Marie Blancour

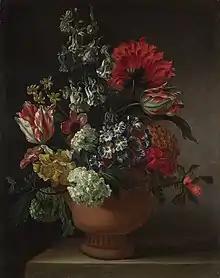
Flowers in a terracotta vase, collection National Gallery, London

She is known for only one signed work, a vase of flowers, that today is in the collection of the National Gallery, London. The art historian Sam Segal documented some notes about her work, but so far nothing else is known.